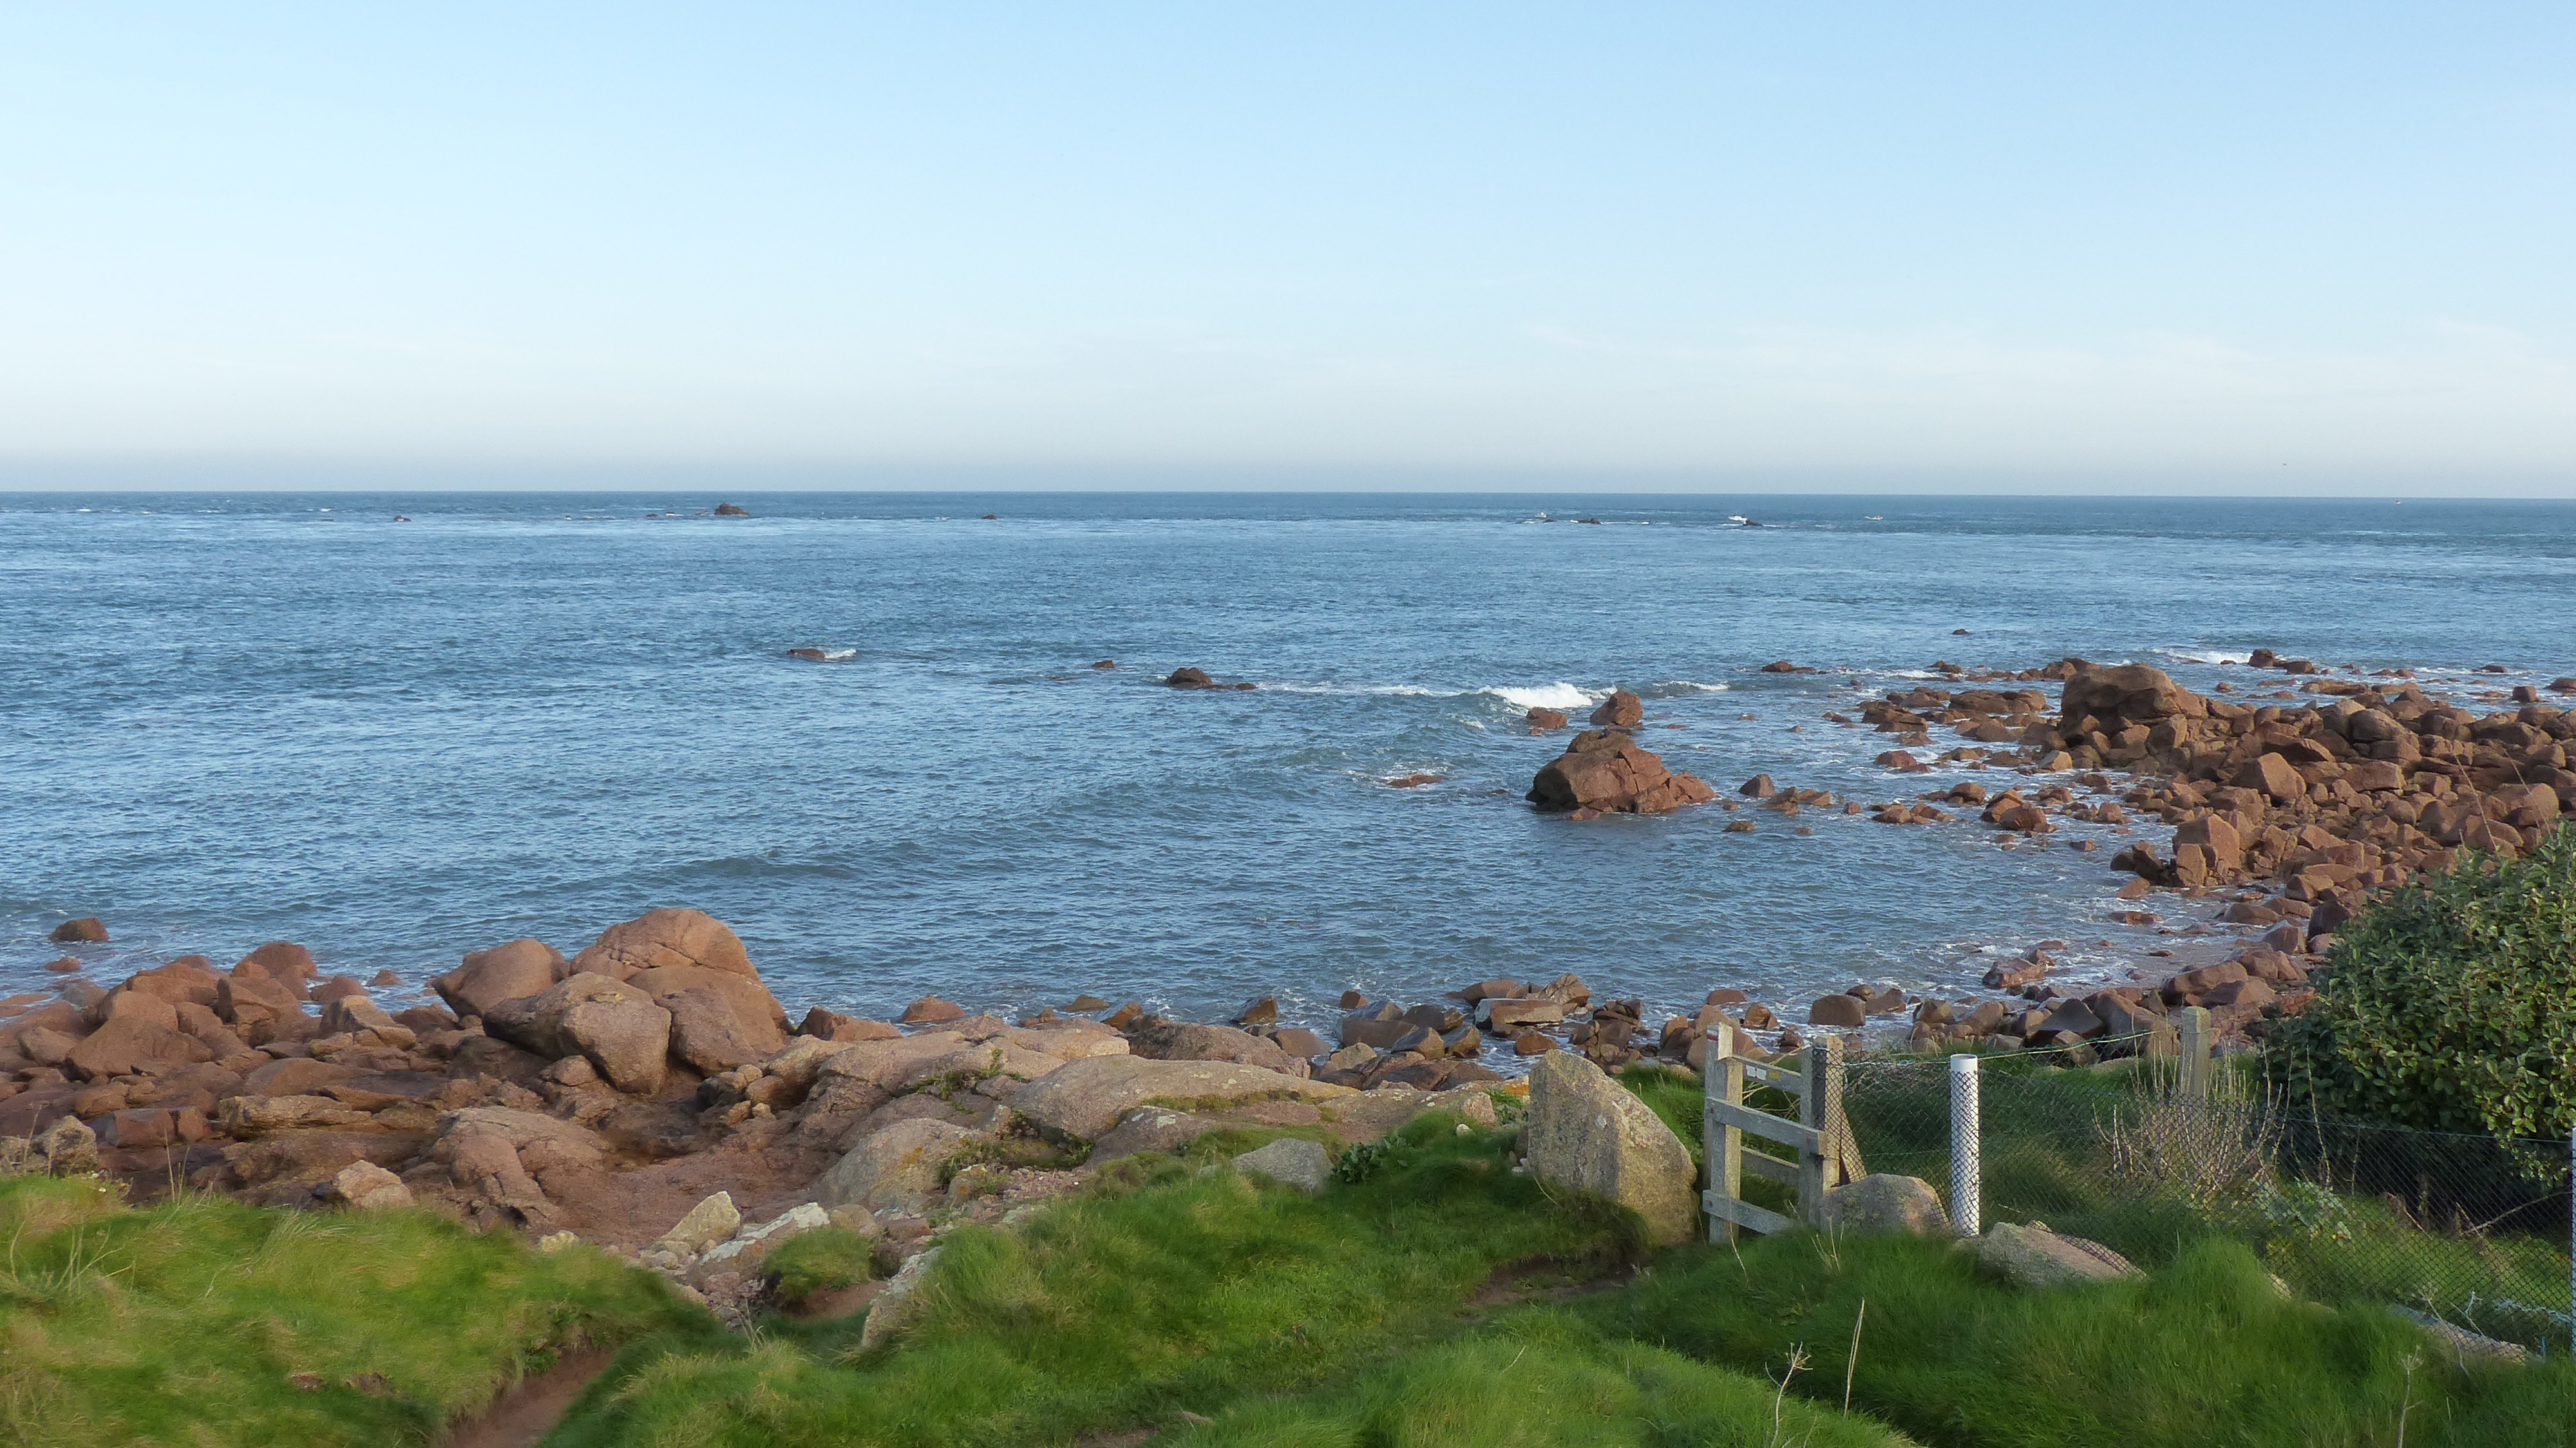
beach, sea, coast, rock, ocean, horizon, shore, vacation, cliff, cove, tower, bay, terrain, body of water, cape, view to the sea, sea embankment